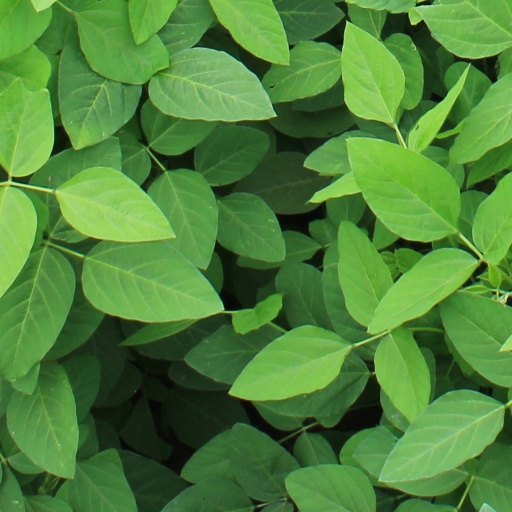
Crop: soybean